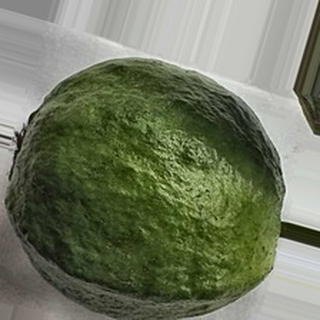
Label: healthy_guava